Great Recession in the United States

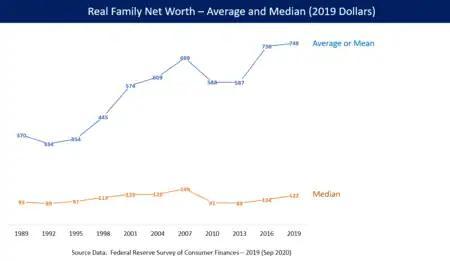
U.S. median family net worth peaked in 2007, declined due to the Great Recession until 2013, and only partially recovered by 2016. Homeowners did not receive bailout support on the scale of financial institutions.

On September 17, 2008, Federal Reserve chairman Ben Bernanke advised Secretary of the Treasury Henry Paulson that a large amount of public money would be needed to stabilize the financial system. Short selling on 799 financial stocks was banned on September 19. Companies were also forced to disclose large short positions. The Treasury Secretary also indicated that money funds would create an insurance pool to cover themselves against losses and that the government would buy mortgage-backed securities from banks and investment houses. Initial estimates of the cost of the Treasury bailout proposed by the Bush administration's draft legislation (as of September 19, 2008) were in the range of $700 billion to $1 trillion U.S. dollars. President George W. Bush asked Congress on September 20, 2008 for the authority to spend as much as $700 billion (~$ in ) to purchase troubled mortgage assets and contain the 2008 financial crisis. The crisis continued when the United States House of Representatives rejected the bill and the Dow Jones took a 777-point plunge. A revised version of the bill was later passed by Congress, but the stock market continued to fall nevertheless. The first half of the bailout money was primarily used to buy preferred stock in banks, instead of troubled mortgage assets. This flew in the face of some economists' argument that buying preferred stock would be far less effective than buying common stock.